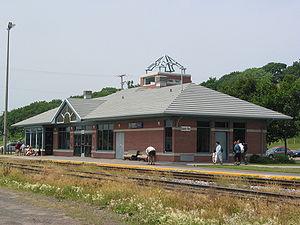
La gare de Via Rail de Ste-Foy
La gare de Sainte-Foy est une gare ferroviaire située dans l'arrondissement Sainte-Foy–Sillery–Cap-Rouge de Québec et est desservie par la ligne de Montréal à Québec de Via Rail Canada. Elle est située près des ponts de Québec et Pierre-Laporte.